The Great Escape Artist

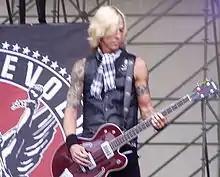
Duff McKagan joined the band for nine months during the album's initial writing sessions.

Regarding the various line-up changes which preceded the album's recording and eventual release, guitarist Dave Navarro stated that: "All the changes we've gone through are a necessary part of the process this time. This is one of the most enjoyable journeys that I've been on in many, many, many years. [...] It's a completely different direction for Jane's Addiction, however, it still sounds very much like Jane's Addiction," with drummer Stephen Perkins noting that "it's important to not repeat what we did. We know we can make a rock record with rock riffs and a big drum beat. I don't want to do that. I want to go in and make a listenable onion with layers and layers and layers so you can actually digest it. It's definitely been a good writing experience and a good changing experience. [...] There are songs that take you on a journey, songs that grow from soft to hard to tribal to psychedelic to metal in one song. We're trying to explore that hybrid again."